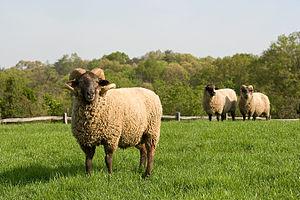
Le cheptel ovin mondial compte un milliard de têtes. Classées par pays, voici une liste des principales races de moutons connues :